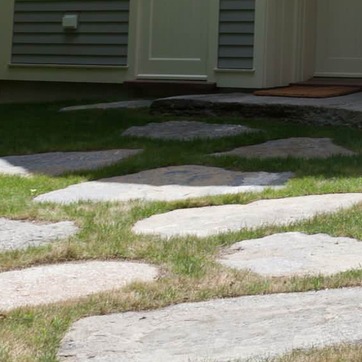
Material: stone